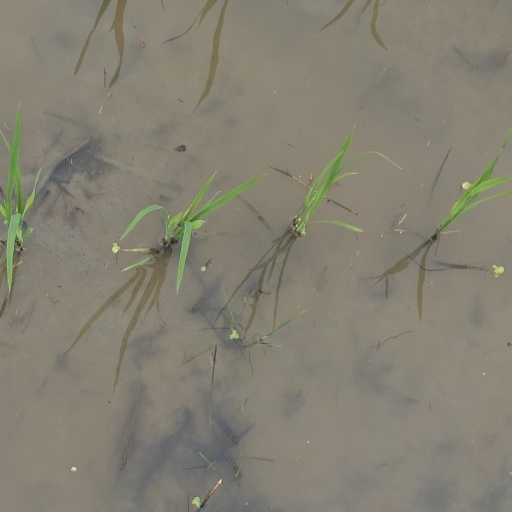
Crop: rice